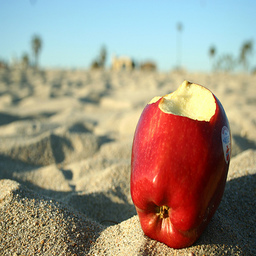
Label: Apple